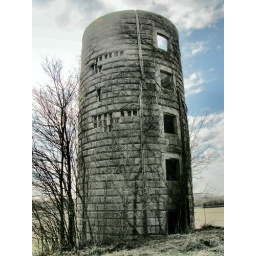
in search of the illusive red maple tree :)